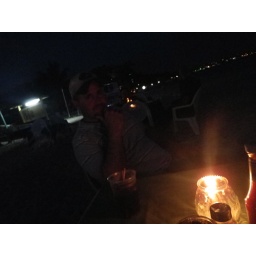
eating dinner by candle light on the beach at sun beach 50ft from the water... absolutely wonderfully romantic